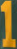
Number: 1